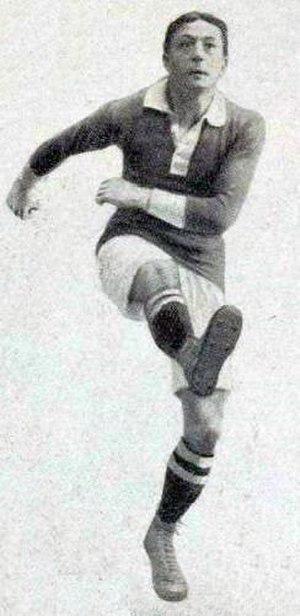
Charles Gondouin vers 1900.
Charles Gondouin est un joueur français de rugby à XV et de tir à la corde, né le 21 juillet 1875 à Paris 10ᵉ et décédé le 24 décembre 1947 à Paris 15ᵉ, ayant évolué au poste de demi d'ouverture ou de mêlée, en équipe de France et au Racing club de France.